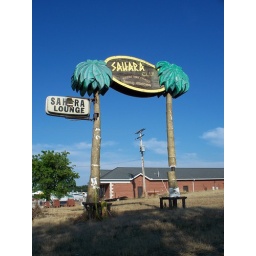
Some palm trees and a plastic vacuform sign for the closed Sahara Club/Lounge in Willoughby Hills, Ohio.